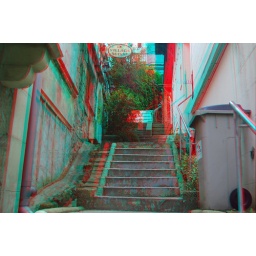
Steps in anaglyph 3D red blue / cyan glasses